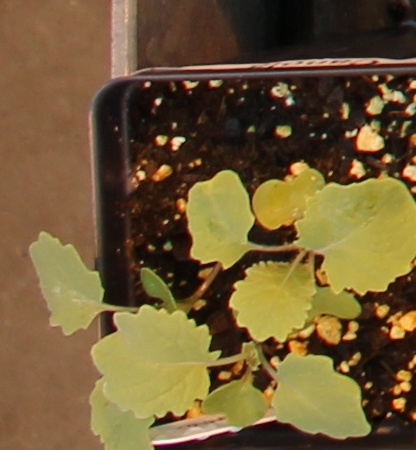
Label: Canola